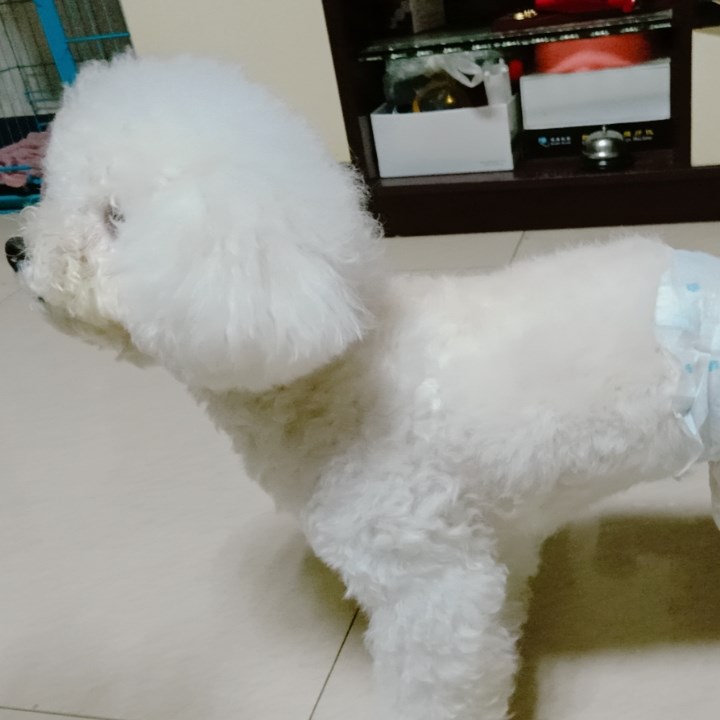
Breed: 3083-n000117-Bichon_Frise